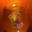
Label: bowl